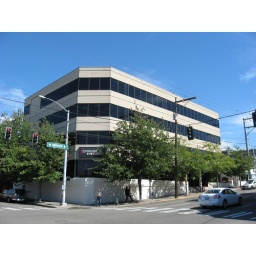
Comcast building on Lower Queen Anne near bus stops -- nowhere near any rail lines.